Komaki

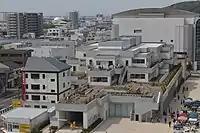
Downtown of Komaki City

Komaki is located in the middle of the Nōbi Plain, west-central Aichi Prefecture, north of the Nagoya metropolis. The city skyline is dominated by Mount Komaki, which is topped with Komaki Castle.